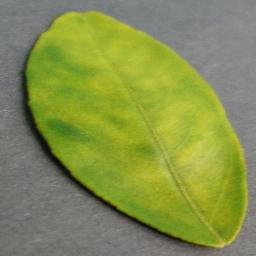
Label: Orange___Haunglongbing_(Citrus_greening)